Mosque and Mausoleum of Amir Ahmad al-Mihmandar

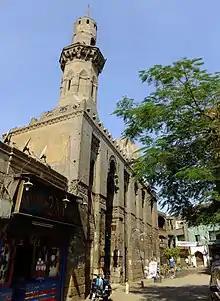
The mosque and mausoleum, seen from the street

The Mosque and Mausoleum of Amir Ahmad al-Mihmandar which is also referred to as the al-Mihmandariyya college (madrasa)was founded during the third reign of al-Nasir Muhammad in the area of Darb al-Ahmar in Cairo.